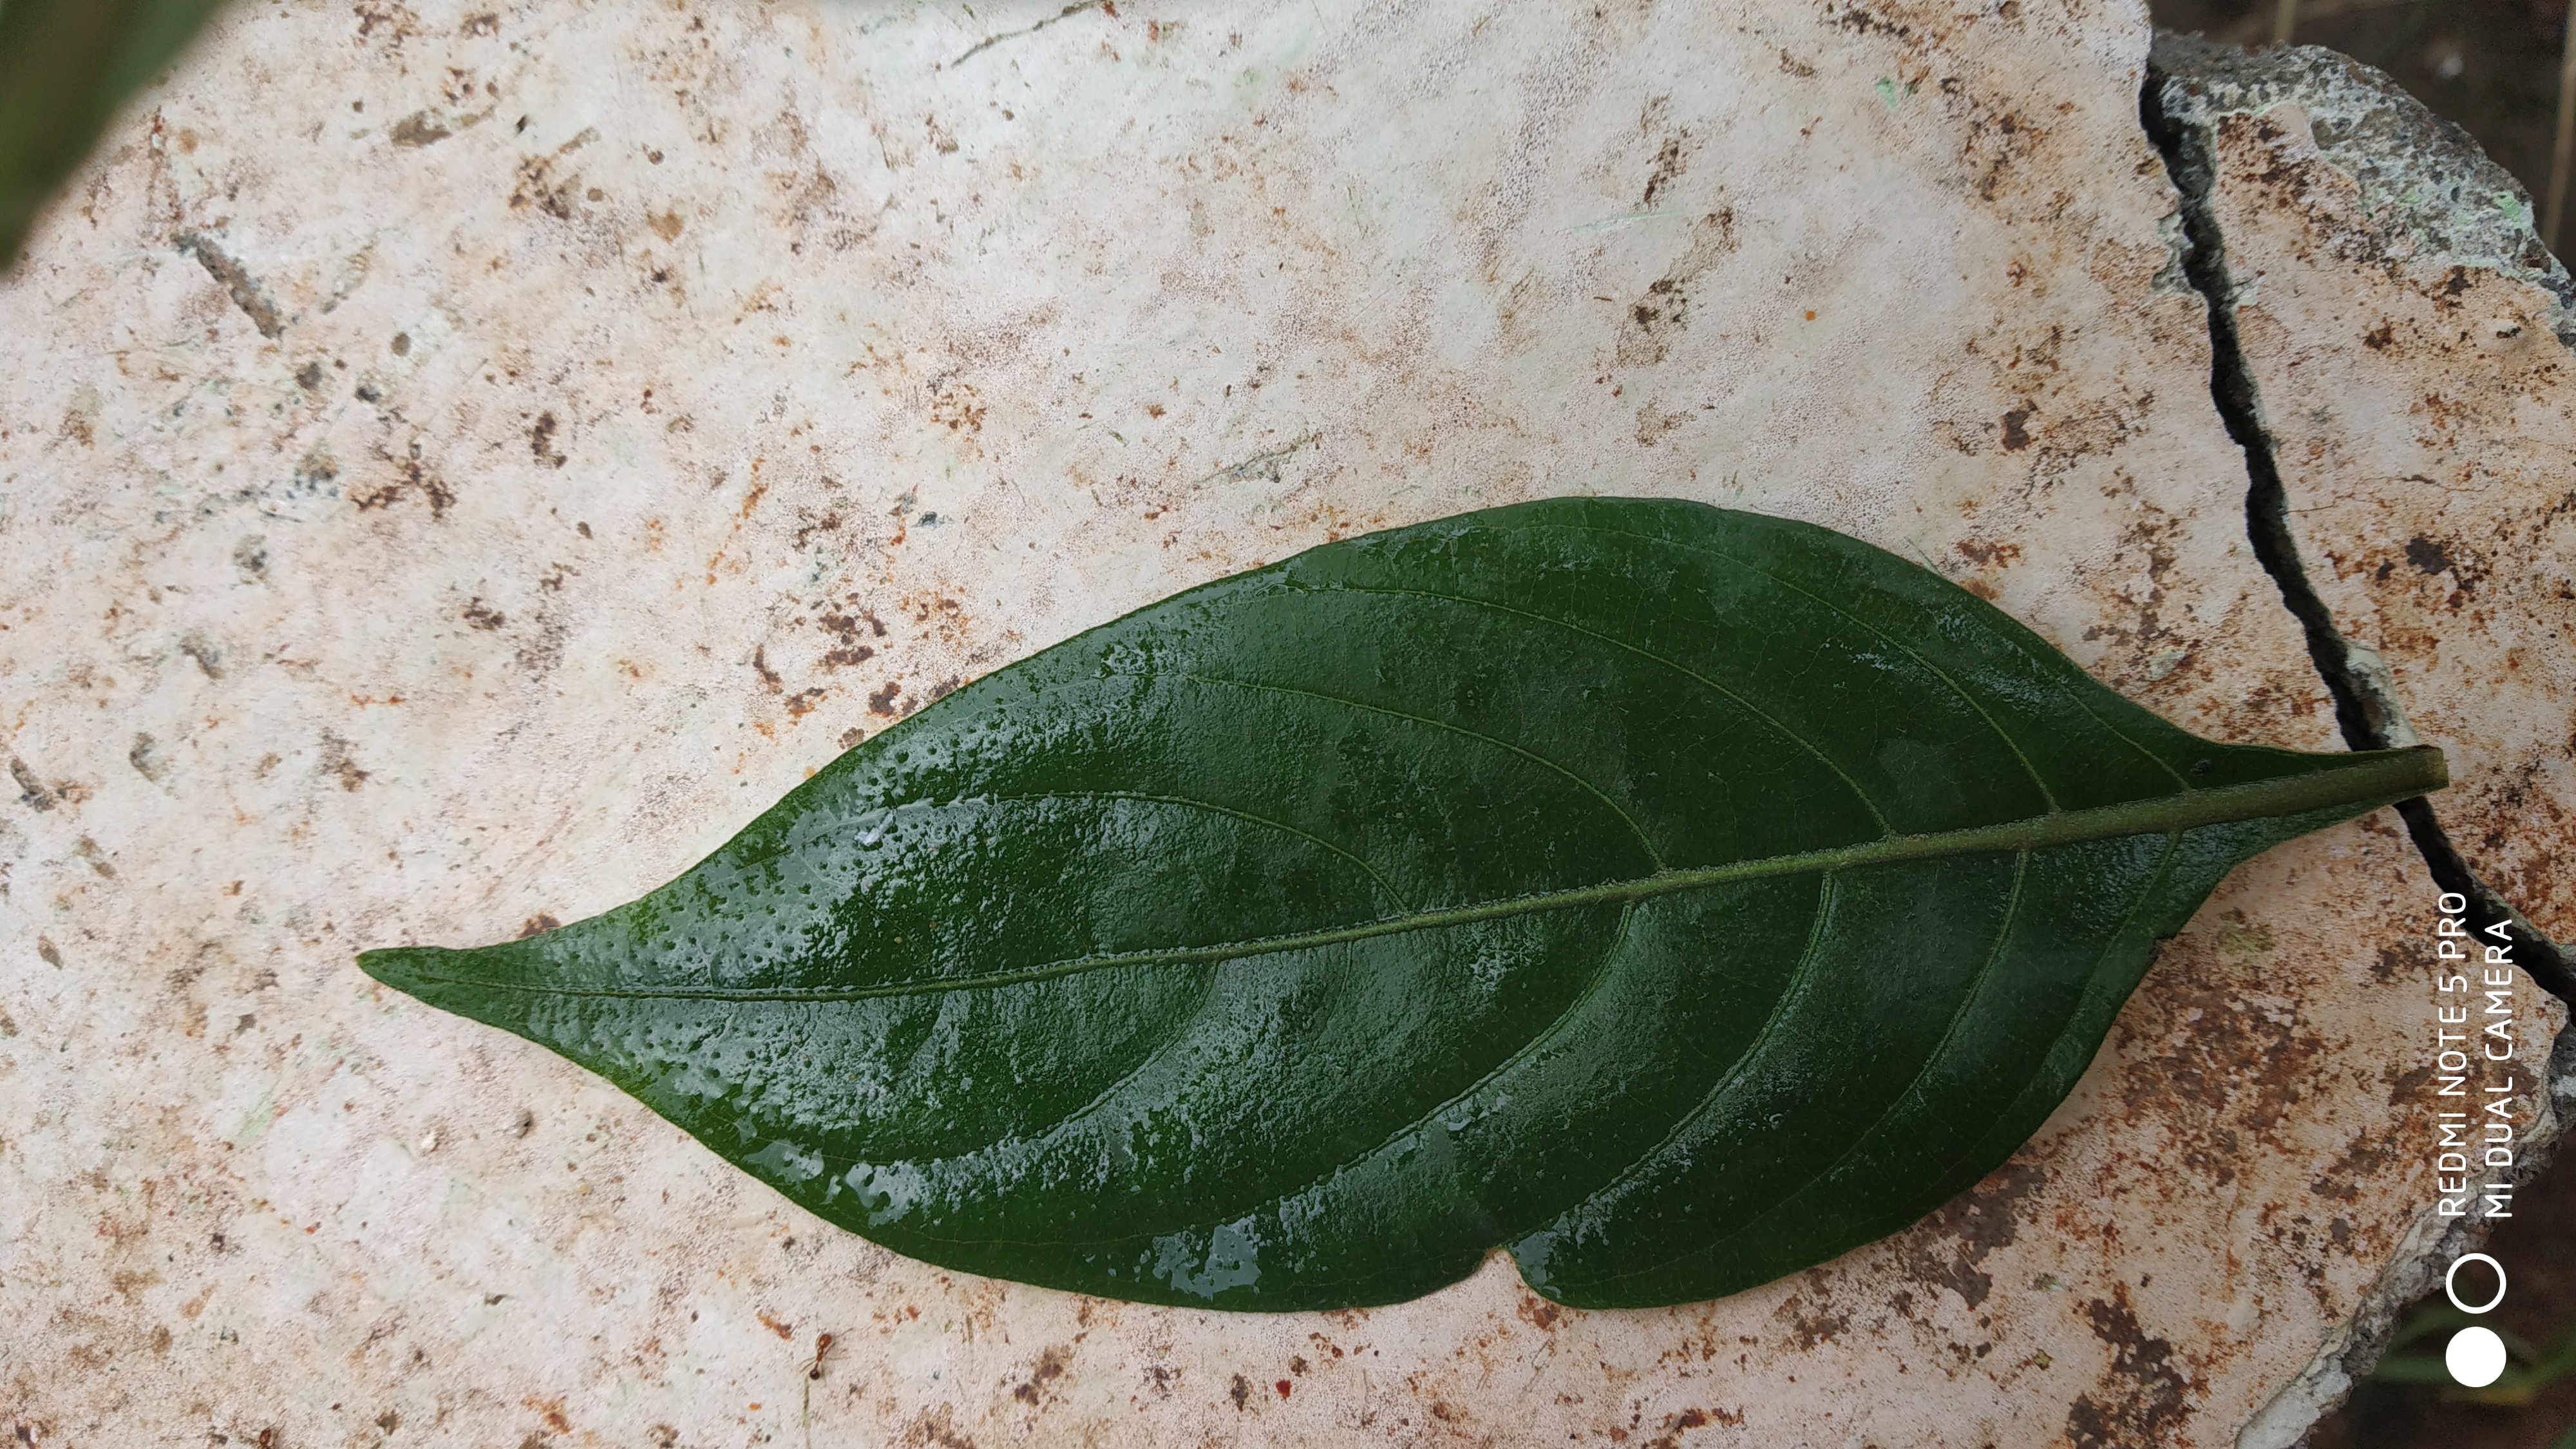
Plant: Ganike